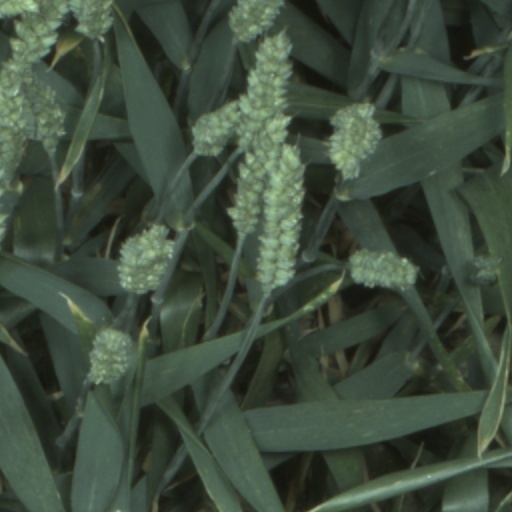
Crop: wheat